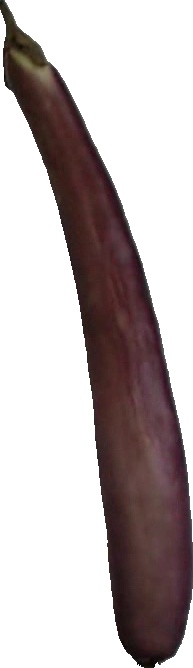
Label: eggplant_long_1